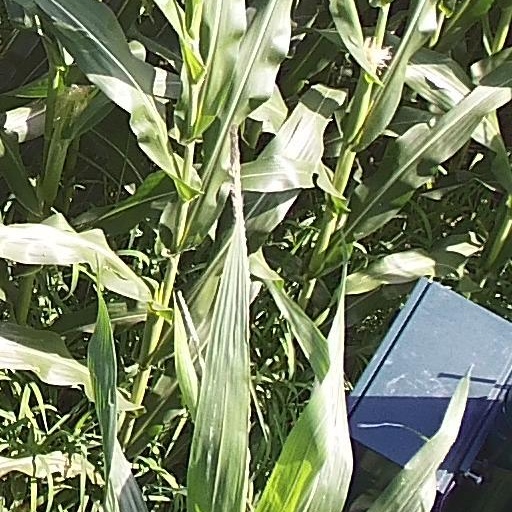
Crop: maize; corn